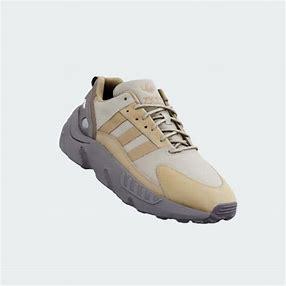
Brand: Adidas
Model: ZX 22 Boost